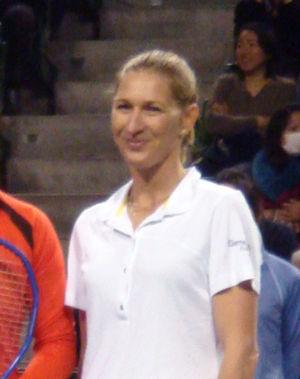
Résultats détaillés de l'édition 1995 du tournoi de tennis professionnel de Wimbledon qui est disputée du 26 juin au 9 juillet 1995.